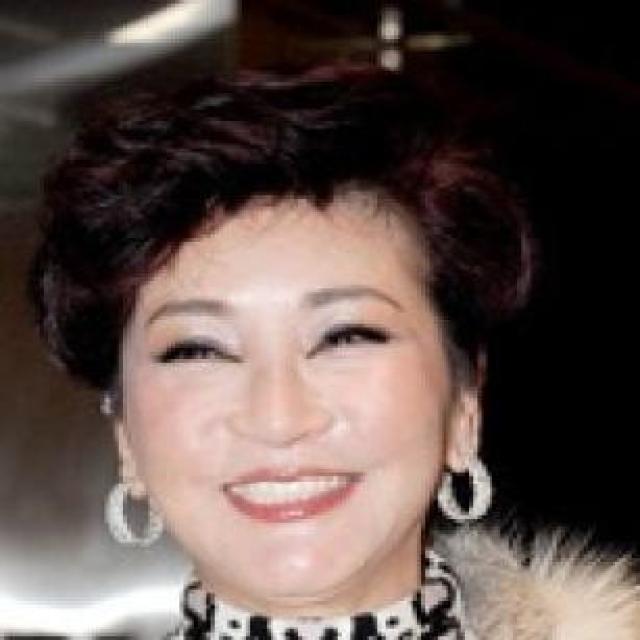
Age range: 45-64